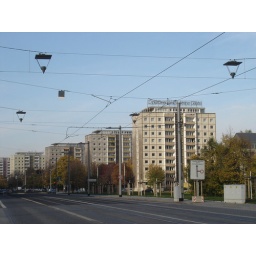
Dresden welcomes its guests - sort of popular sign on a socialist building near Postplatz.